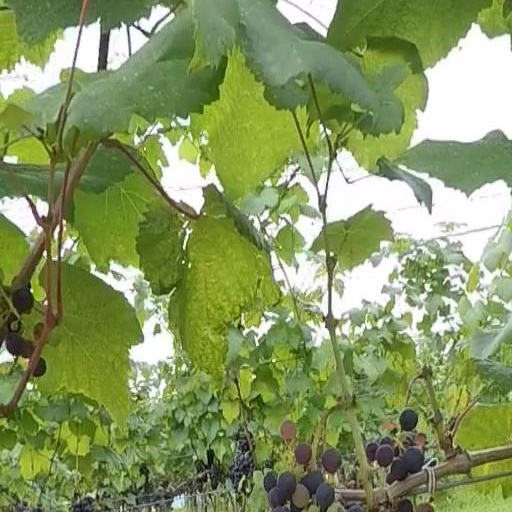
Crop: grape